Station wagon

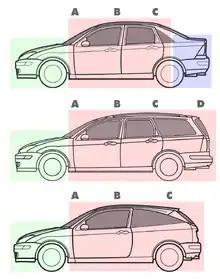
Typical pillar configurations of a sedan (three box), station wagon (two box) and hatchback (two box) from the same model range

Station wagons and hatchbacks have in common a two-box design configuration, a shared interior volume for passengers and cargo as well as a hatch or rear door (often called a tailgate in the case of a station wagon) that is hinged at roof level. Folding rear seats designed to provide a larger space for cargo in place of passenger capacity, are also typical features for station wagons and hatchbacks.